University of Agder

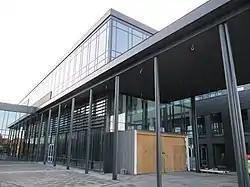
Campus Grimstad, main entrance

The University of Agder, formerly known as Agder College and Agder University College, is a public university with campuses in Kristiansand and Grimstad, Norway. The institution was established as a university college ("høgskole") in 1994 through the merger of the Agder University College and five other colleges, including a technical college and a nursing school, and was granted the status of a full university in 2007.